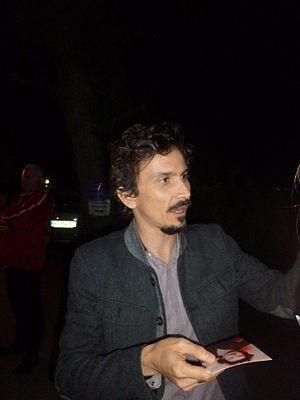
Arnaud Tsamere au Festival de Poupet en 2012
Arnaud Tsamere, né le 11 mars 1975 à Bordeaux, est un humoriste, comédien, chroniqueur et animateur français, à la radio et à la télévision.